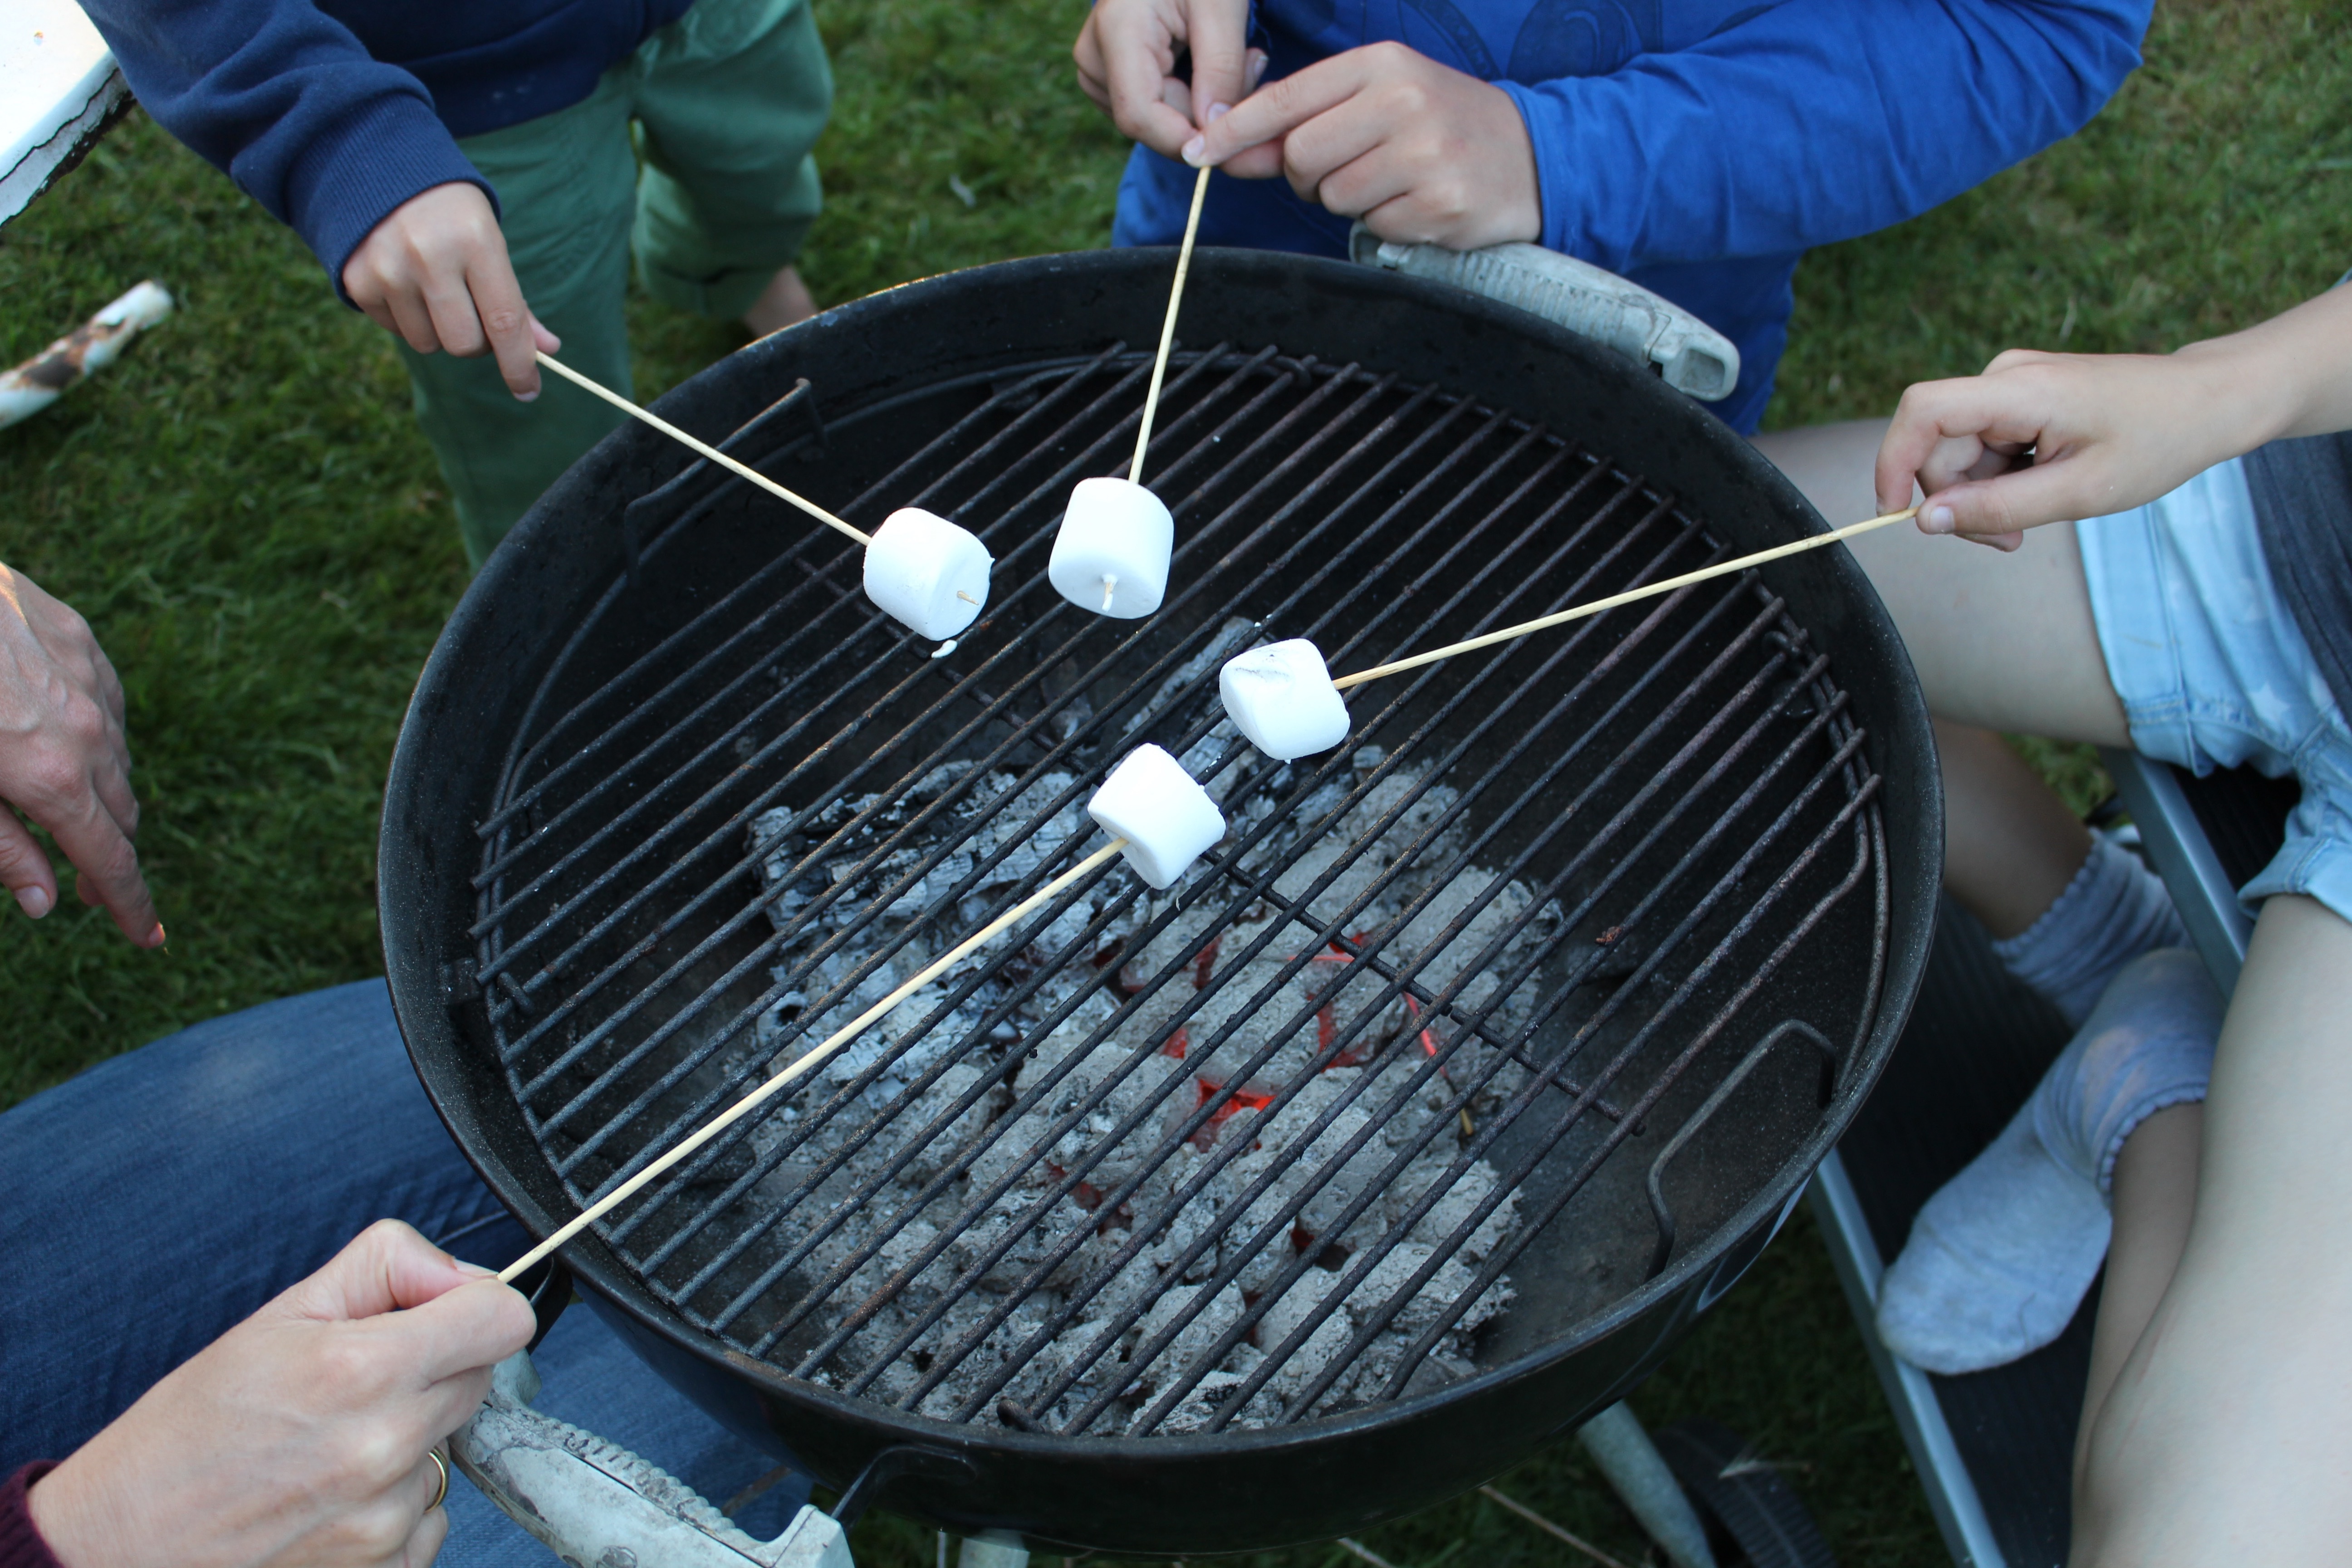
dish, food, bbq, meat, barbecue, cuisine, delicious, grill, charcoal, hot, marshmallow, embers, spit, grilling, barbecue grill, outdoor grill